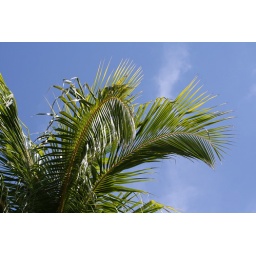
A typical picture for a beach magazine. A cocospalm tree against the blue sunny sky. Haven Key beach